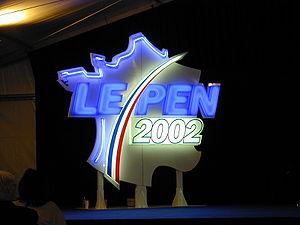
Présidentielles françaises de 2002.
La chronologie du Front national présente les faits importants depuis la création du parti en 1972 jusqu'à sa nouvelle dénomination en 2018.
Le Rassemblement national, dénommé Front national jusqu'en 2018, est un parti politique français d'extrême droite fondé en 1972 à l'initiative d'Ordre nouveau. Il est présidé par Jean-Marie Le Pen de sa création à 2011, puis par sa fille Marine Le Pen.